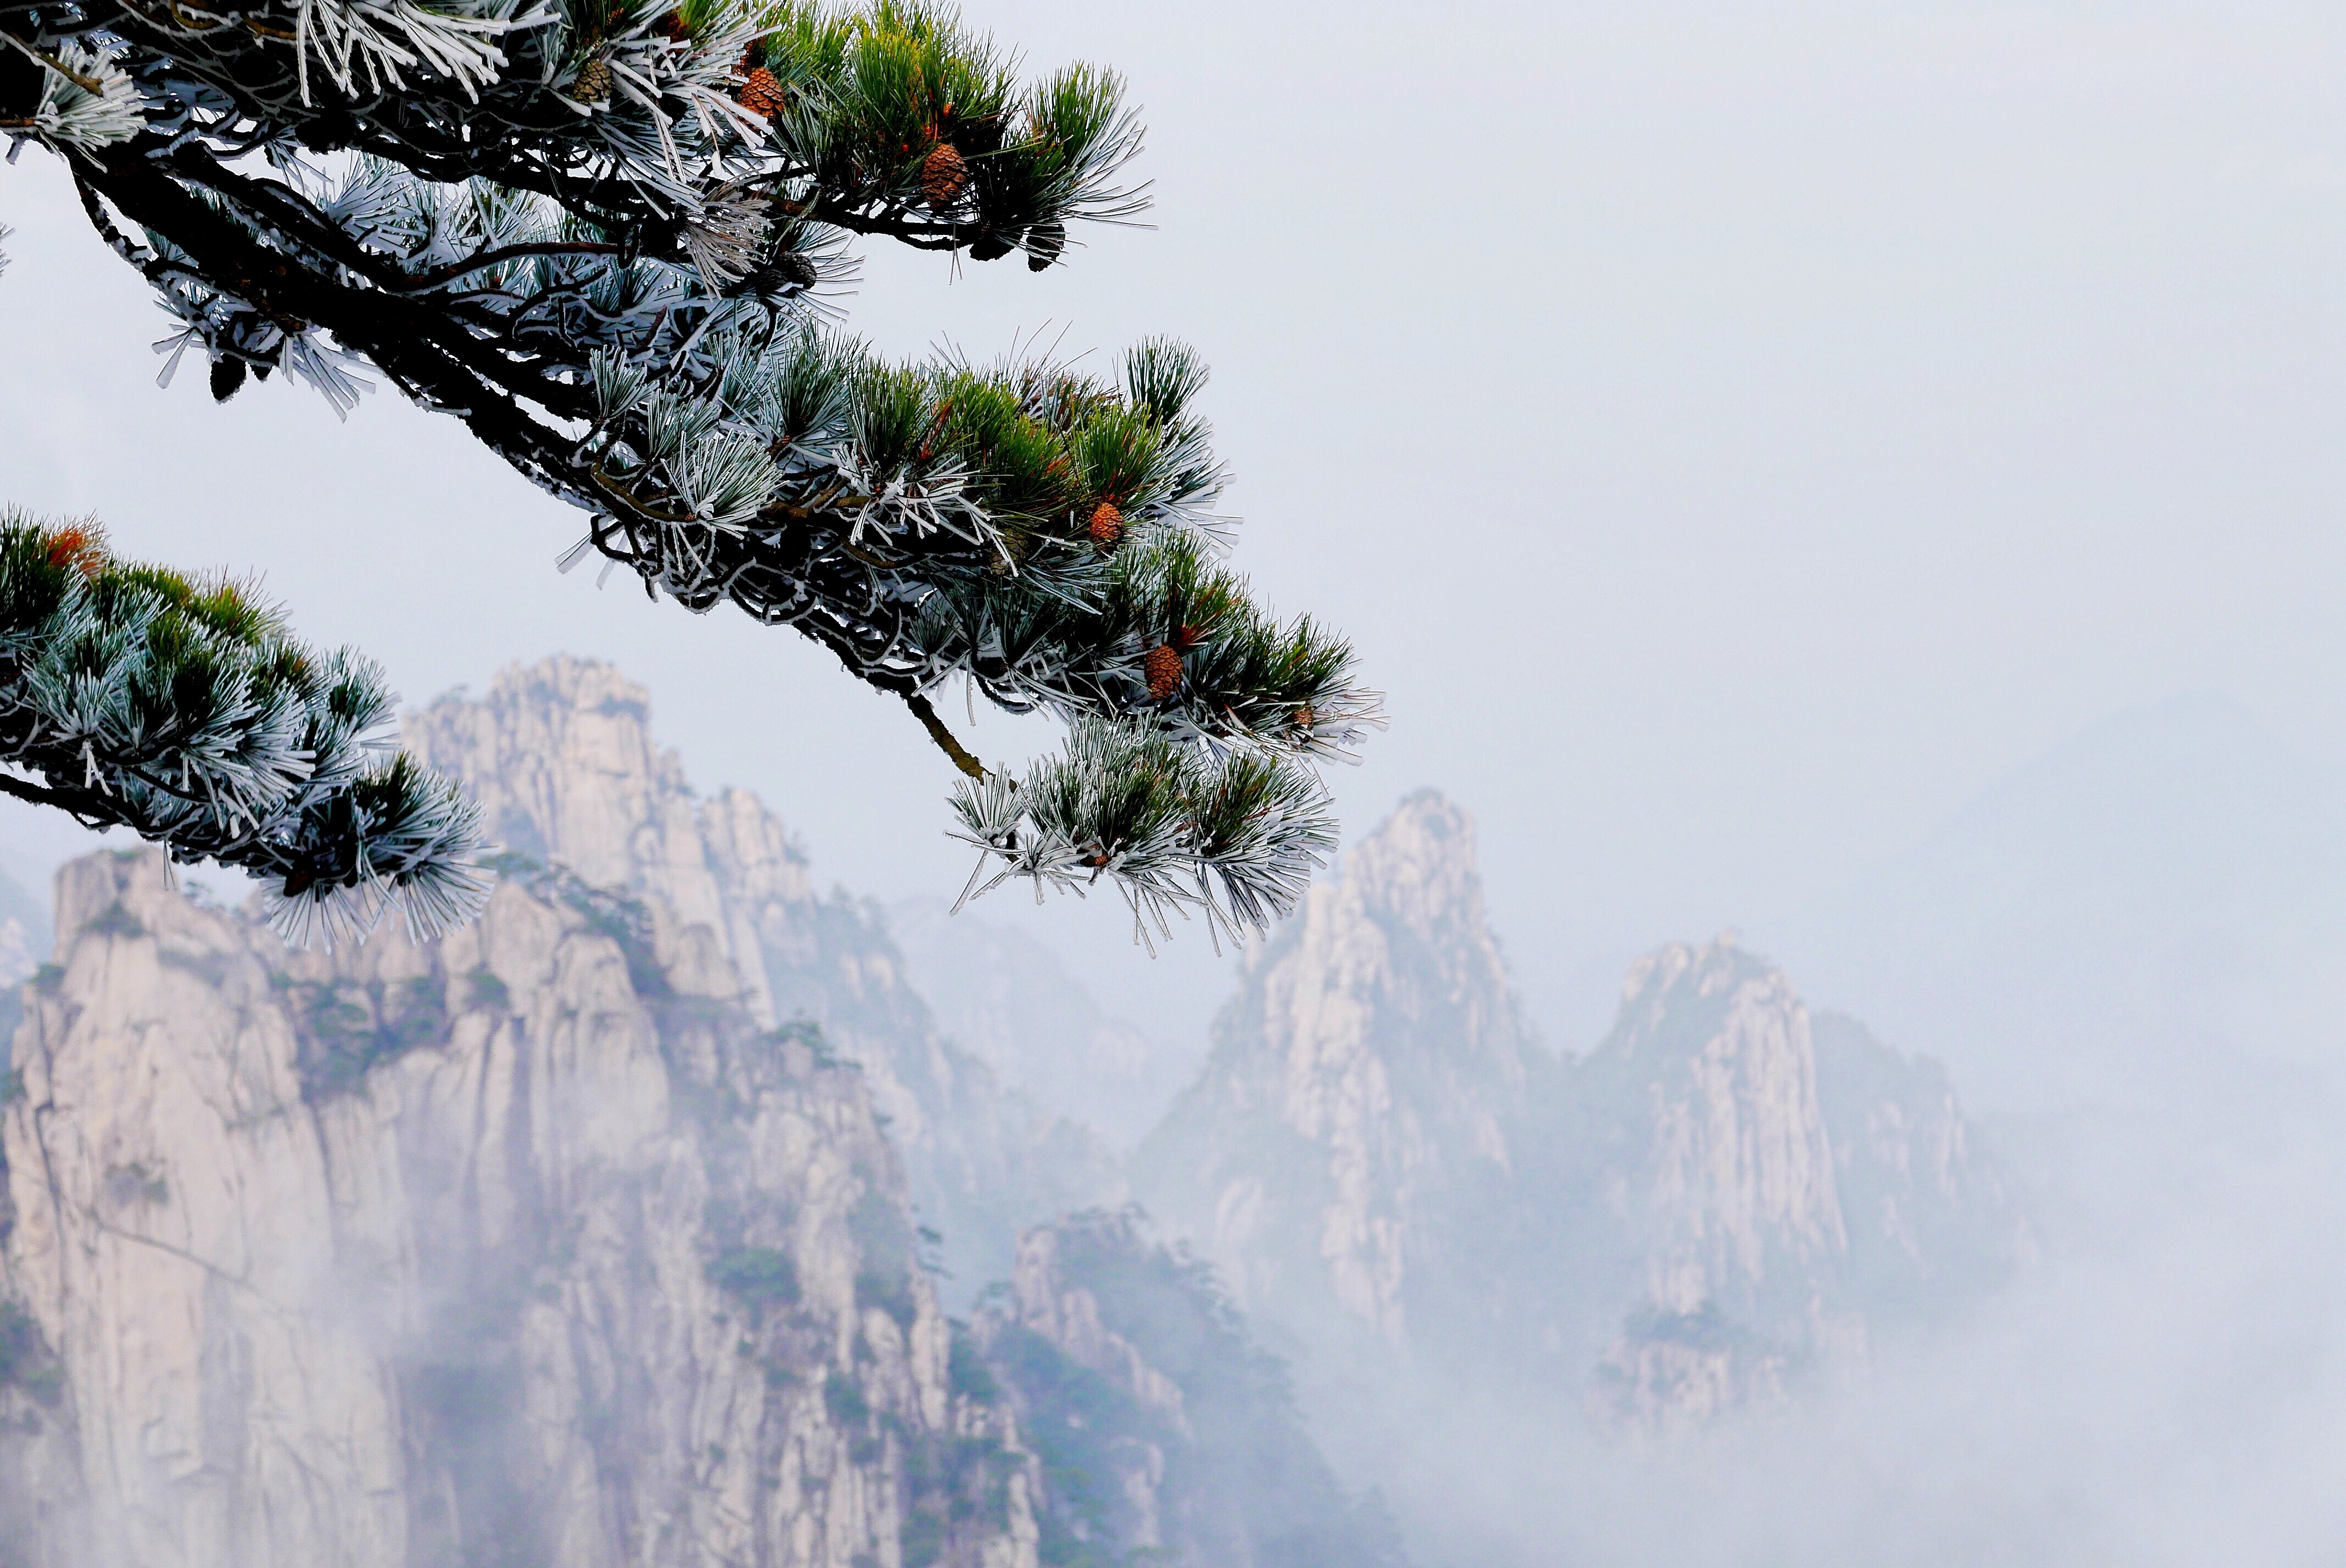
landscape, tree, nature, branch, mountain, snow, cold, winter, plant, mountain range, ice, weather, calm, terrain, fir, season, fir tree, outdoors, spruce, mountains, icy, evergreens, atmospheric phenomenon, atmosphere of earth, woody plant, mountainous landforms, geological phenomenon